James Humphries Hogan

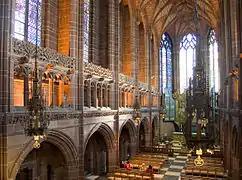
Hogan designed the stained glass for the Lady Chapel of Liverpool Cathedral, which had been damaged by World War II bombing

Hogan designed windows for several cathedrals in England including Hereford Cathedral, Rochester Cathedral, Exeter Cathedral, Carlisle Cathedral and Winchester Cathedral. The finest of these are the two windows in the great central space of Liverpool Cathedral, where he collaborated with Giles Gilbert Scott, and the windows in Saint Thomas Church (New York City), which were fabricated between the World Wars. Also in Liverpool Cathedral, Hogan's glass designs were used to replace earlier Powell & Sons glass, designed by John William Brown, in the Lady Chapel. The chapel was rebuilt by Gilbert Scott to make good the damage from World War II bombing in 1940.